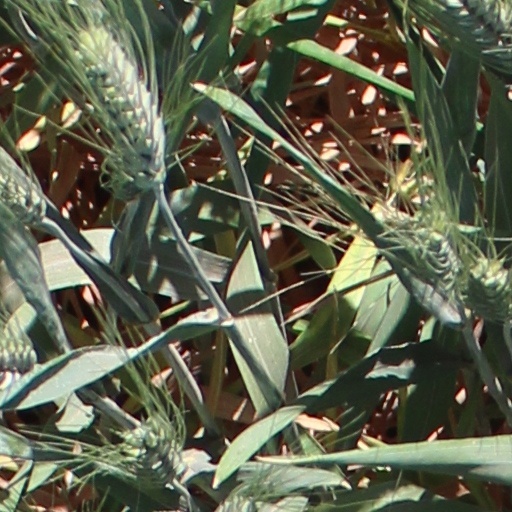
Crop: wheat